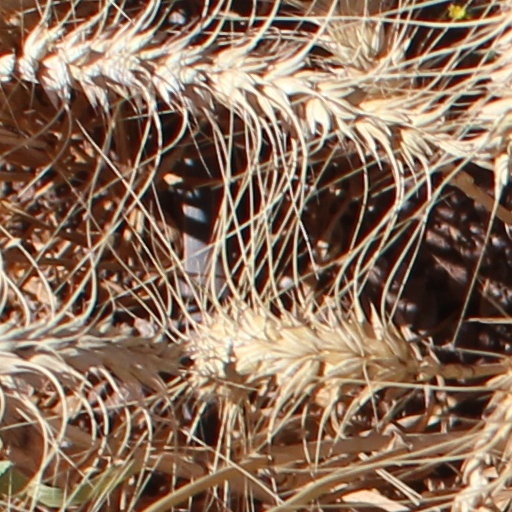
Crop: wheat